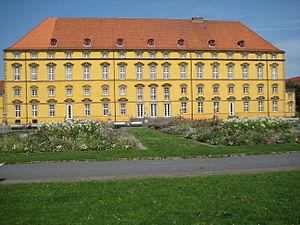
L'Université d'Osnabrück est une université située à Osnabrück en Basse-Saxe.